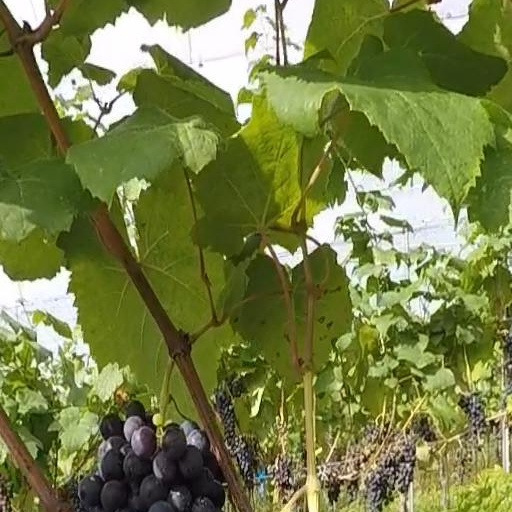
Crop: grape